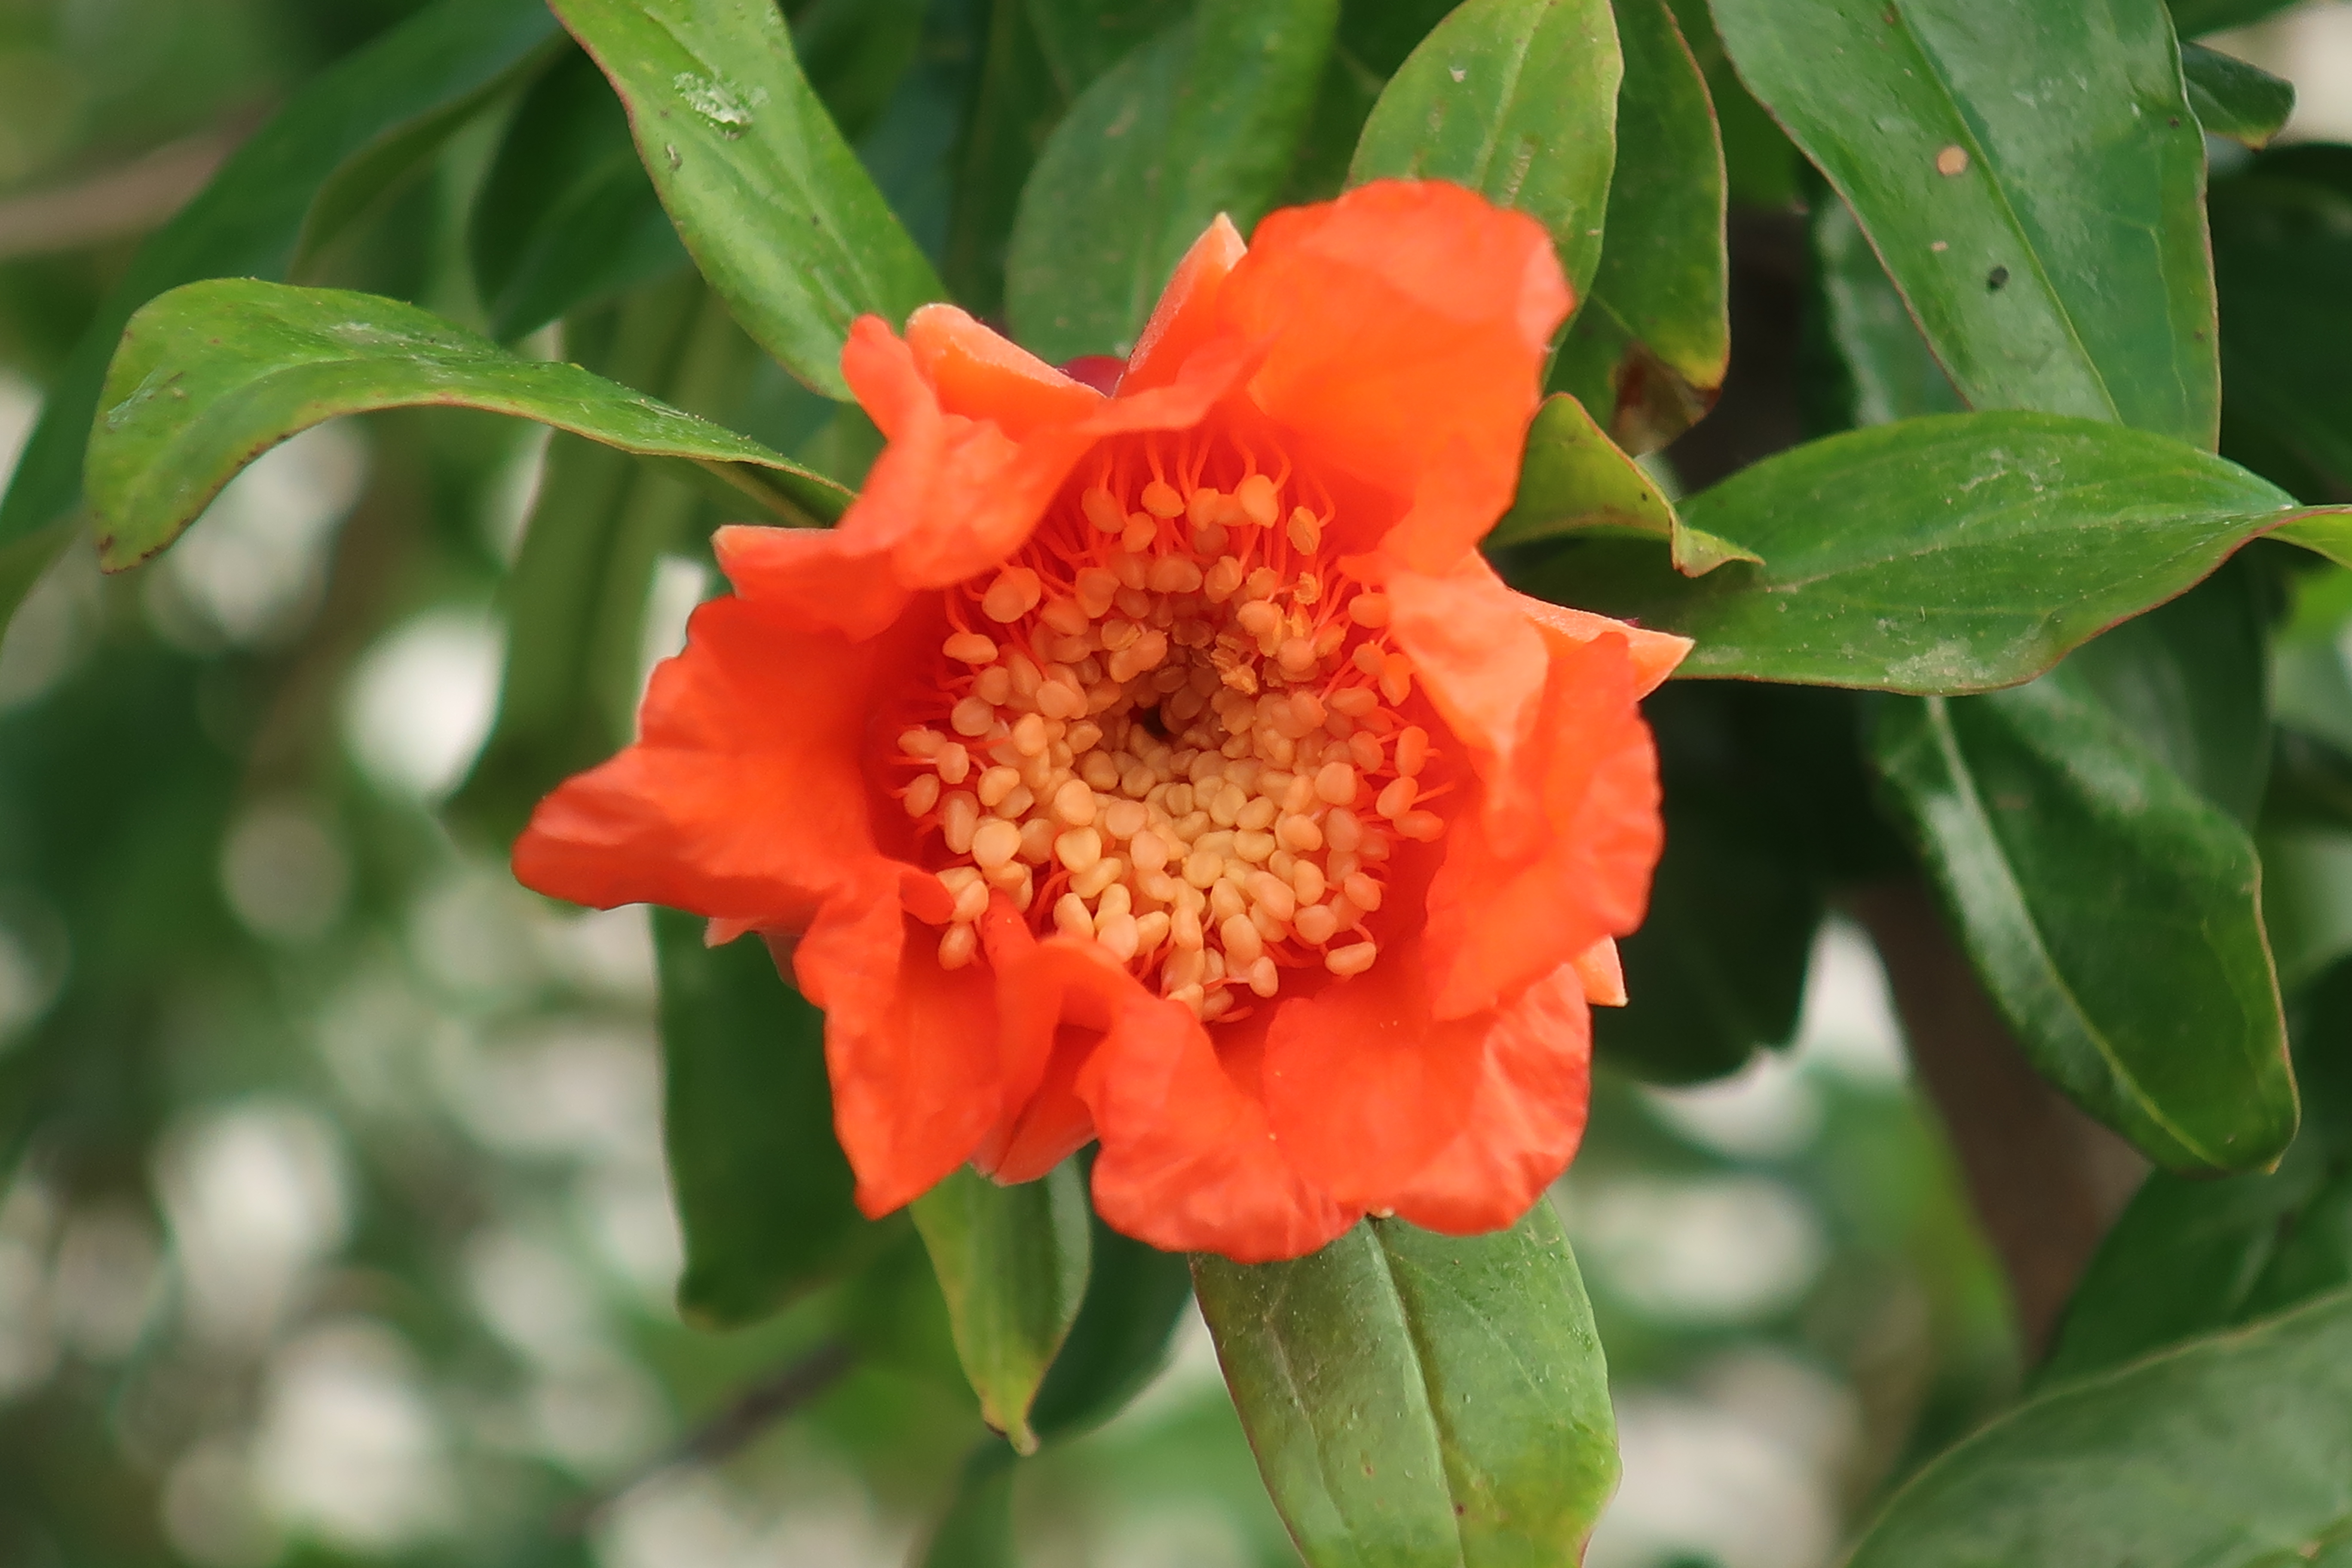
branch, blossom, plant, white, flower, petal, food, spring, produce, closeup, flora, cherry blossom, wildflower, flowers, sad, cherry, cherries, macro photography, flowering plant, rose family, land plant, orange, pomegranate, annual plant, herbaceous plant, borage family